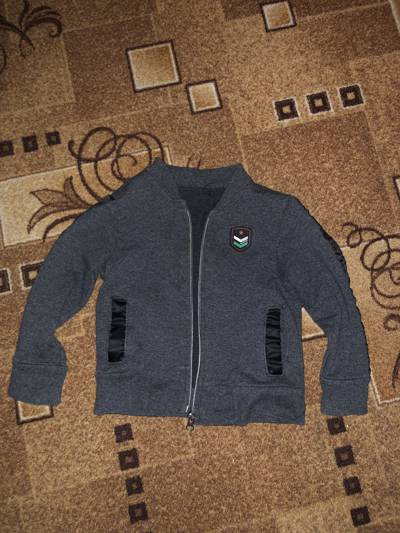
Waste category: clothes